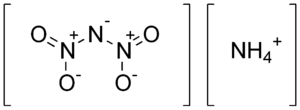
Le dinitramide d'ammonium est un composé chimique de formule [NH₄]⁺[N(NO₂)₂]–. Il s'agit formellement du sel d'ammoniac NH₃ et d'acide dinitraminique HN(NO₂)₂. Il a été découvert initialement en URSS mais son développement est demeuré classifié jusqu'à sa découverte indépendante aux États-Unis en 1989 par SRI International, un institut de recherche à but non lucratif émanant de l'université Stanford, en Californie ; c'est lorsque le SRI breveta cette molécule, au milieu des années 1990, que des chercheurs Soviétiques firent savoir qu'ils l'avaient découverte dans les années 1970.